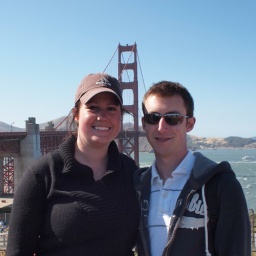
us by the golden gate bridge